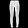
Label: Trouser